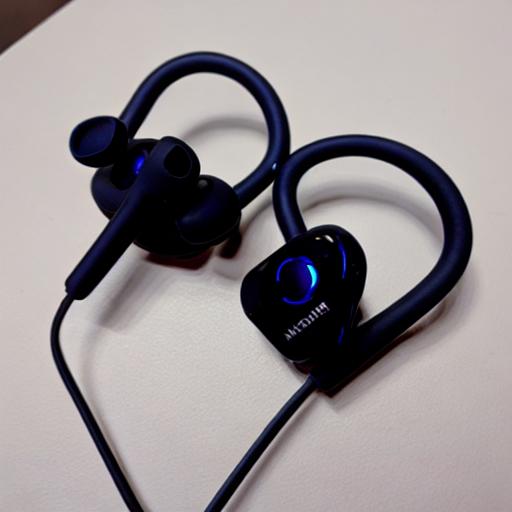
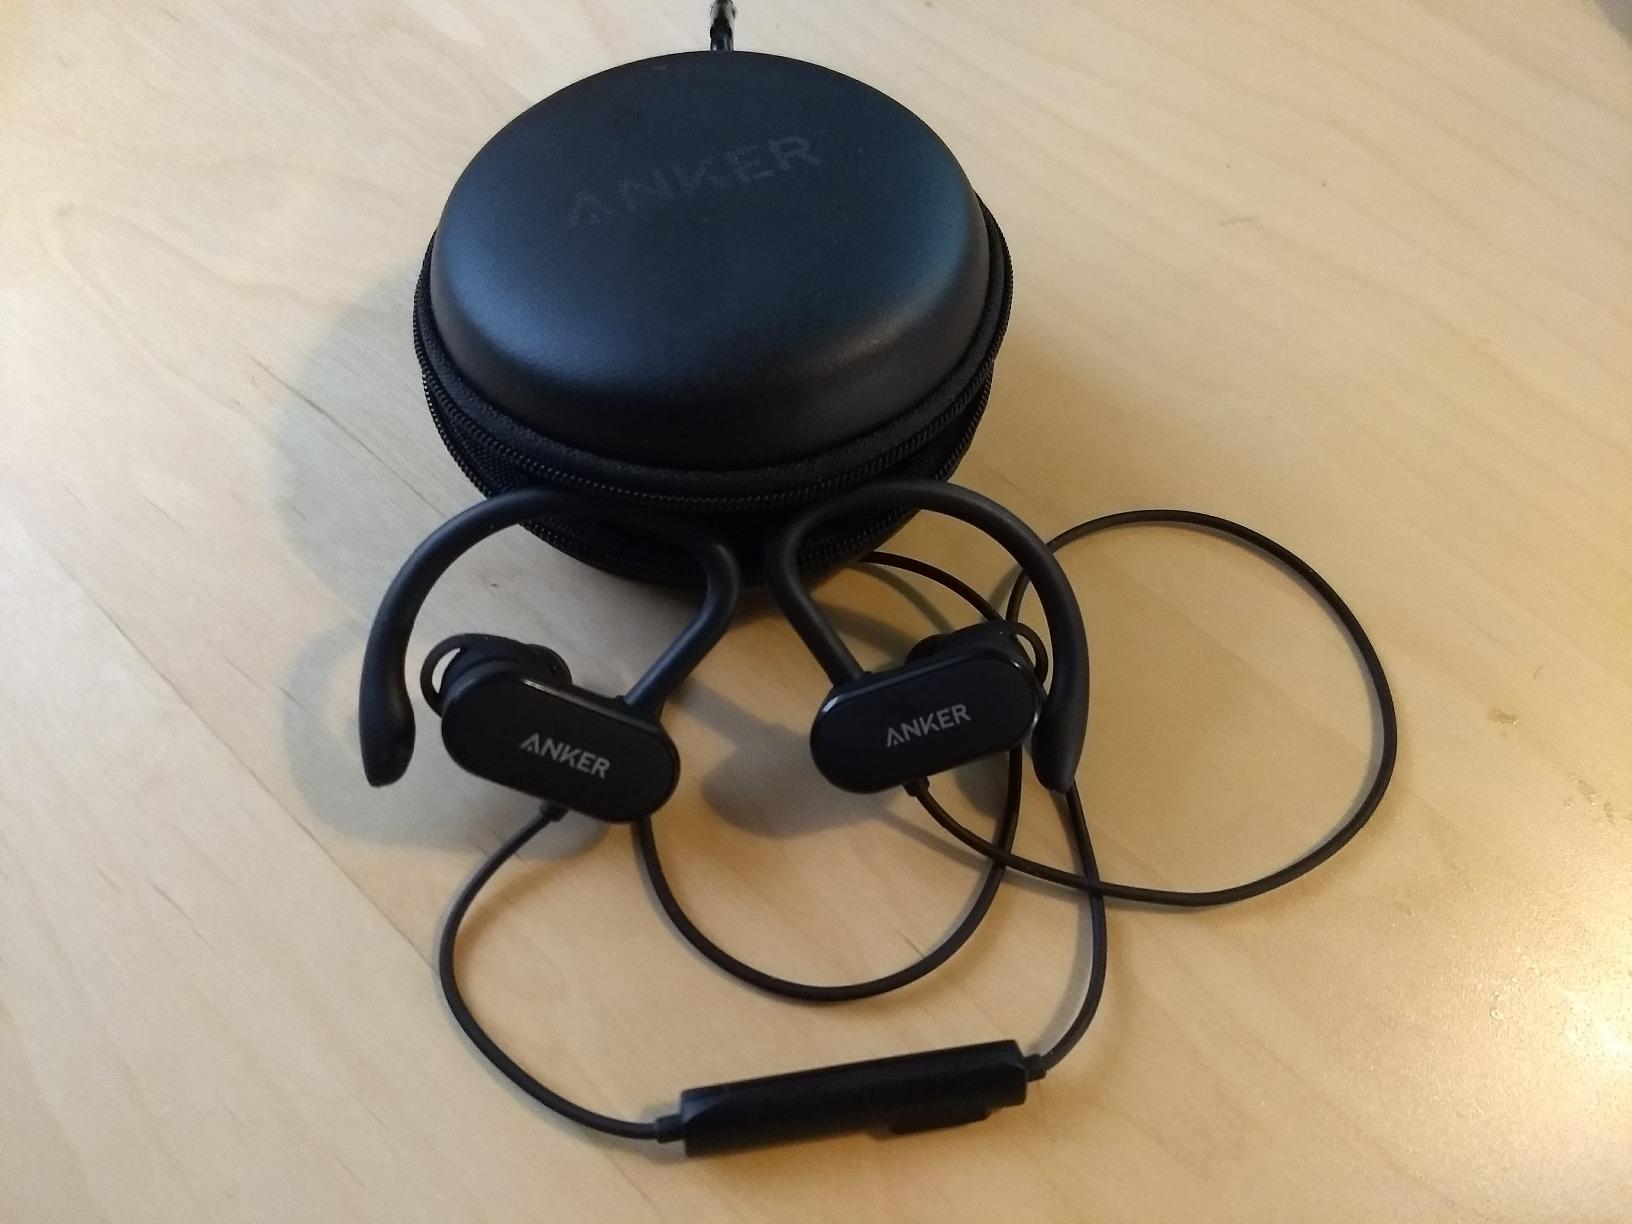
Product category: headphones
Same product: no